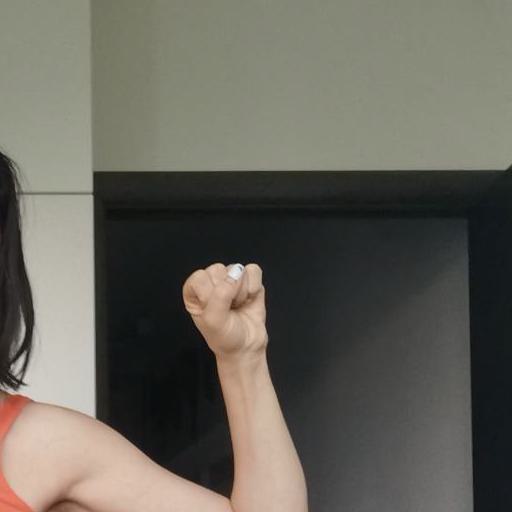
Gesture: fist